Shakespear Regional Park

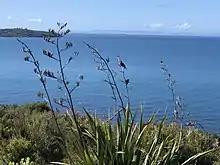
Tui in the harakeke (flax) at Shakespear Regional Park

The park is located at the end of the Whangaparāoa Peninsula. Much of the coastline is lined by sandstone cliffs, which shelter the beach-lined Te Haruhi Bay. At the Park's western border, a narrow lowland separates Okoromai Bay and Army Bay. It used to be thickly populated with kelp but has now been thinned out by kina population.